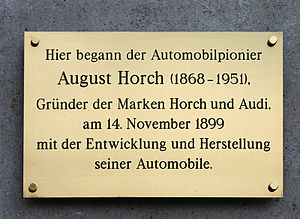
August Horch
Et mindesmærke plade i Köln, Tyskland
August Horch var grundlægger af bilproducenten Audi. August Horch startede sin karriere hos Carl Benz i Mannheim. Her endte han som chefkonstruktør, inden han han grundlagde Horch & Cie. i Køln. I 1909 forlod August Horch bilfabrikken med samme navn på grund af uoverensstemmelser.